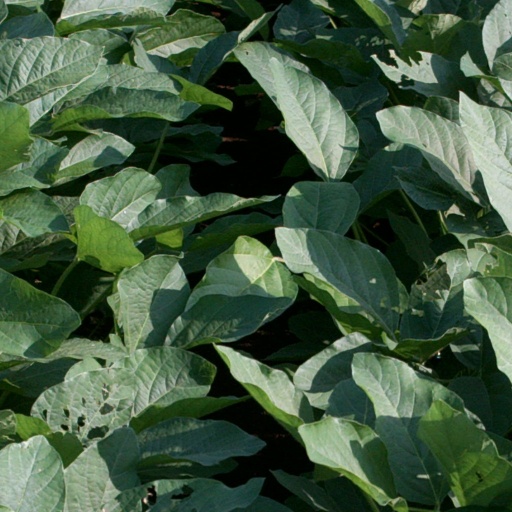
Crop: soybean